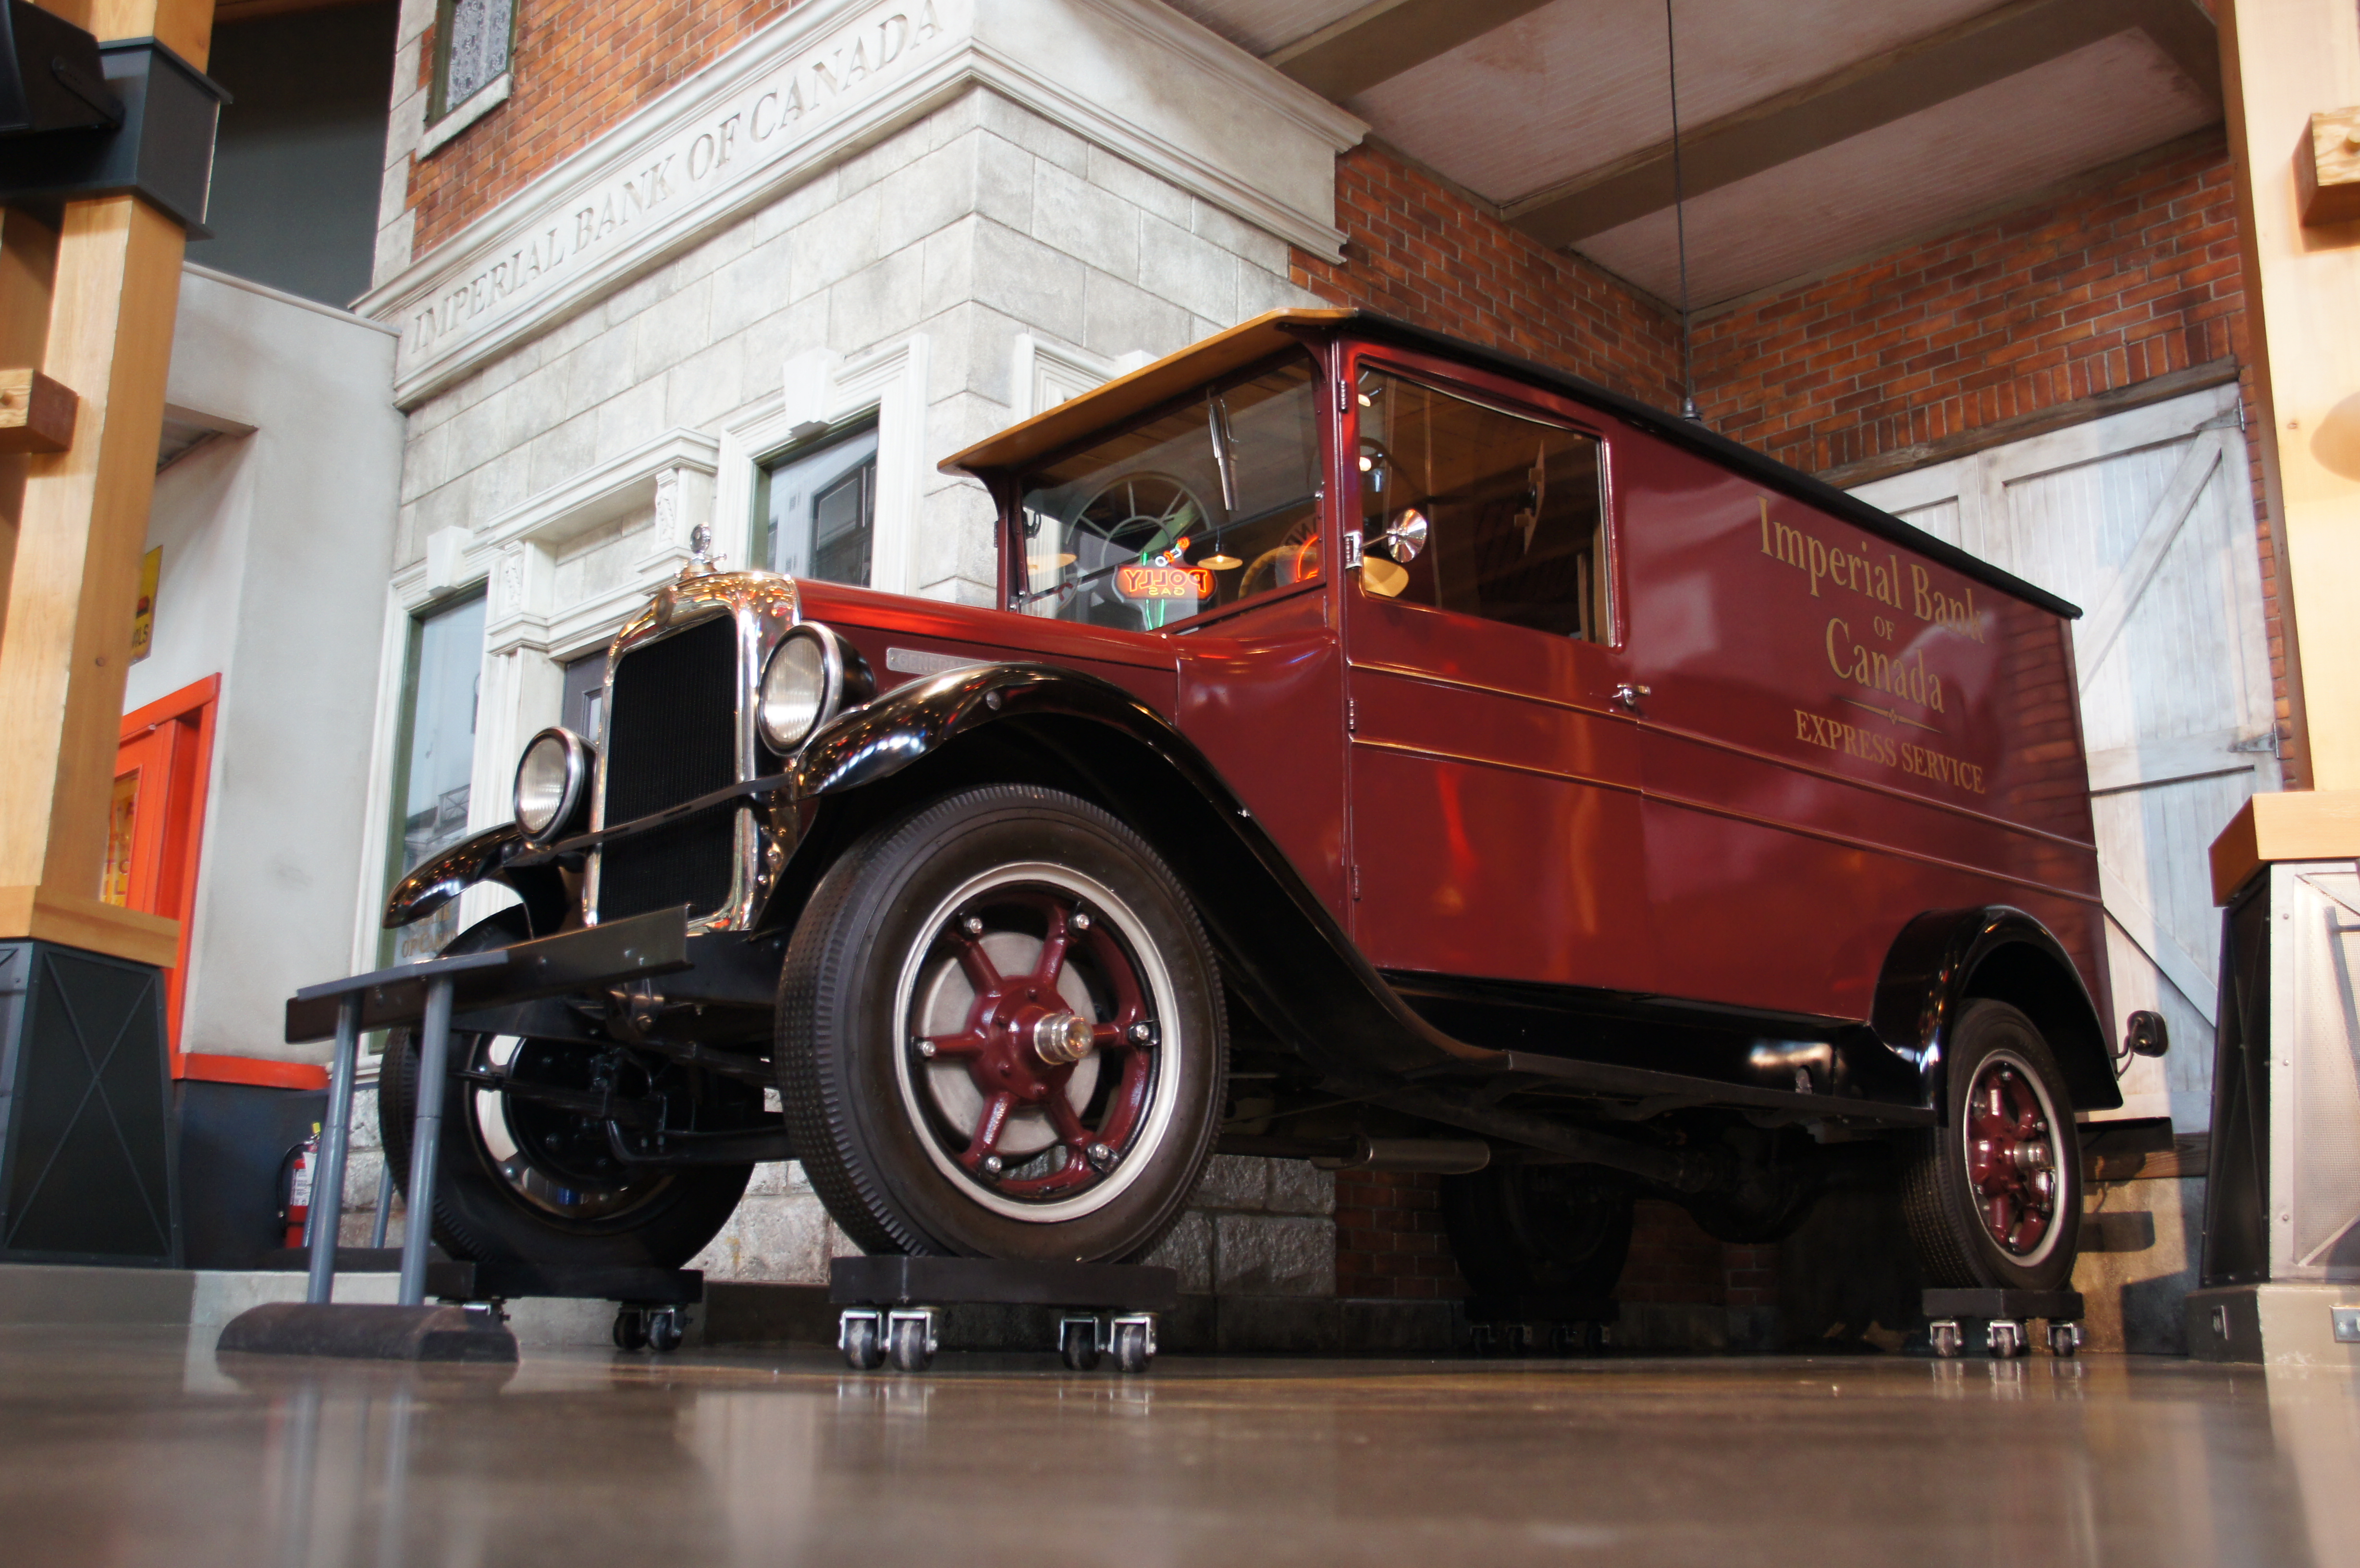
car, transport, vehicle, motor vehicle, vintage car, classic, carshow, cardisplays, carmuseum, motormuseum, 1927gmcdeliveryvan, deliveryvan, antique car, land vehicle, automobile make, luxury vehicle, military vehicle